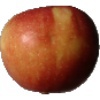
Label: braeburn_apple